Landmarks in Cameron Highlands

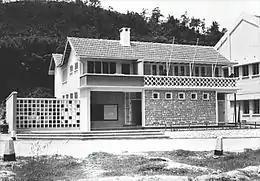
Tanah Rata Post Office (c. 1950s). Photo credit: Time Tunnel museum.

After the war, the school reopened but it functioned from huts within its compound. The British continued to use the site as a hospital. Known as the British Military Hospital, it was leased from the church to serve as a convalescent depot for the members of the British Army.